Warso Moe Oo

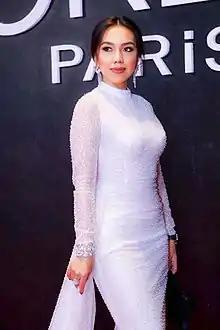
Warso Moe Oo at an event

Warso Moe Oo (born 27 July 1994) is a Burmese actress, model and singer. She has achieved fame and success as both an actress and singer. Throughout her career, she has acted in over 200 films and has also released a solo album titled "Mite Lar Pyaw Kyi".